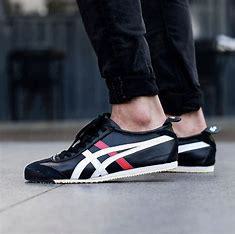
Brand: Onitsuka
Model: Tiger Onitsuka Tiger Mexico 66